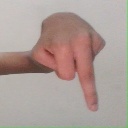
अक्षर: प